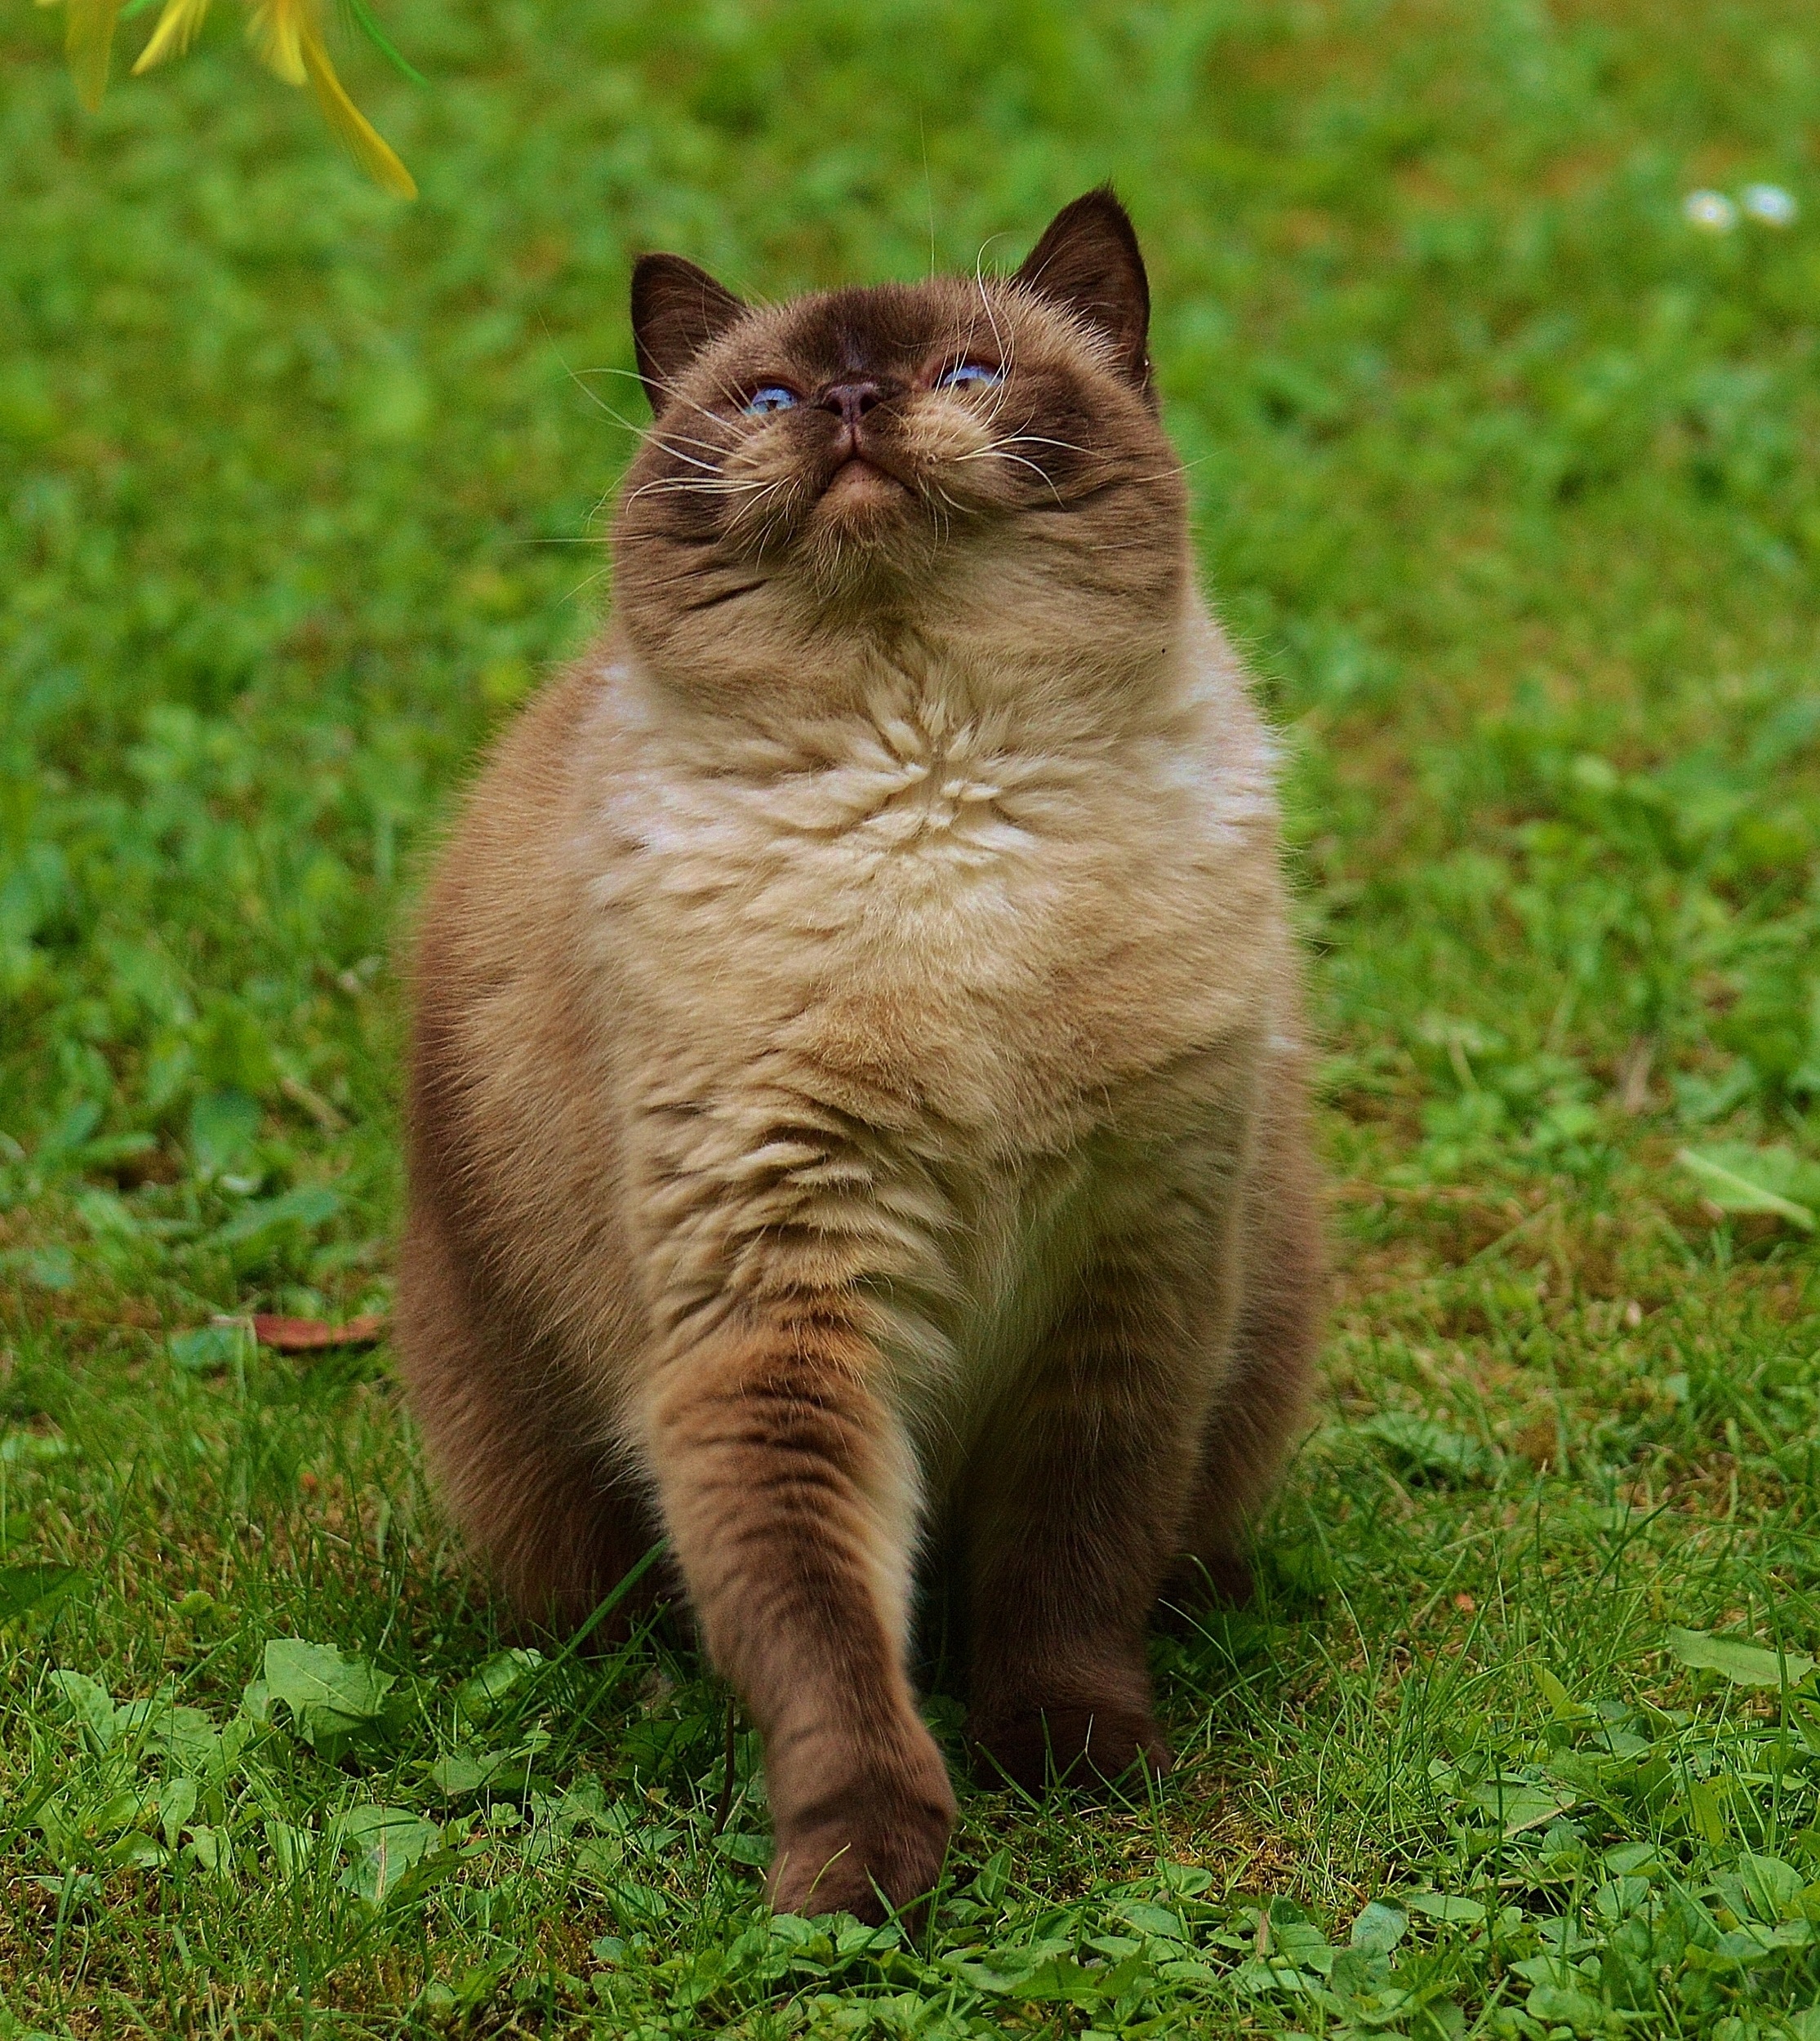
play, sweet, cute, fur, cat, brown, mammal, fauna, blue eye, thoroughbred, whiskers, beige, vertebrate, mieze, burmese, dear, british shorthair, european shorthair, wild cat, small to medium sized cats, cat like mammal, nebelung, domestic short haired cat